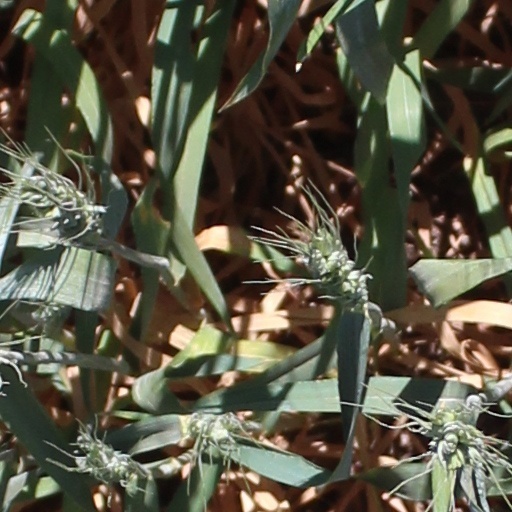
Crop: wheat